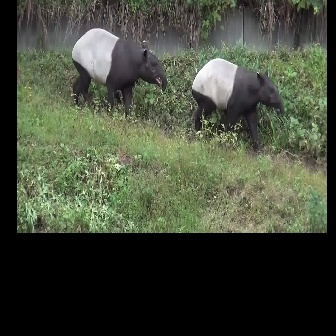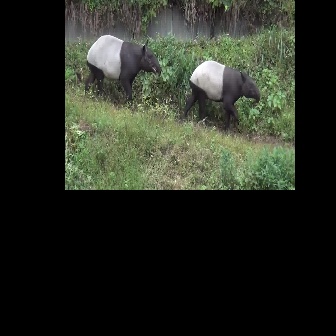
  Please identify the target specified by the bounding box [71,26,167,123] in the first image and locate it in the second image. Return the coordinates in [x_min,y_min,x_max,y_max] format.
Answer: [84,33,161,110]